Audi R8 (Type 4S)

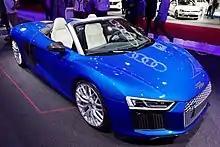
Audi R8 Spyder

Presented at the 2016 New York International Auto Show, the R8 Spyder is the convertible variant of the new R8. Initially, it was only available with the standard V10 engine, which has a power output of , although a V10 Plus Spyder with the engine having a power output of was added to the range in mid-2017. The redesigned soft top of the Spyder is operable at speeds up to .